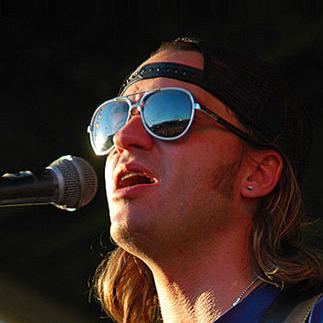
Age: 32